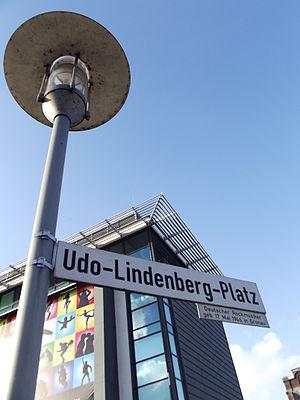
Udo Lindenberg est un chanteur allemand né le 17 mai 1946 à Gronau en Westphalie.